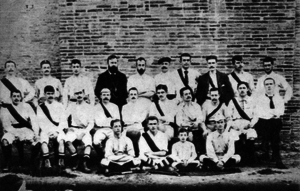
Samuel Alfredo Morris de Olea, connu dans le monde du football sous le nom de Morris I, né en 1870 à Manille, Capitainerie générale des Philippines et mort le 23 août 1935 à Barcelone, est un footballeur et sportif hispano-philippin d'origine écossaise. Il est un des pionniers du football à Barcelone et en Espagne avec ses frères cadets Henry et Miguel.
Miguel Samuel Morris Yrisarry, plus connu comme Junior Morris ou Morris III, né le 20 août 1880 à Manille, Capitainerie générale des Philippines et mort le 16 juin 1951 à Barcelone, est un footballeur hispano-philippin d'origine britannique. Il jouait au poste de défenseur ou comme milieu de terrain. Il est un des pionniers de la pratique du football à Barcelone et en Espagne avec ses frères aînés Samuel et Henry.